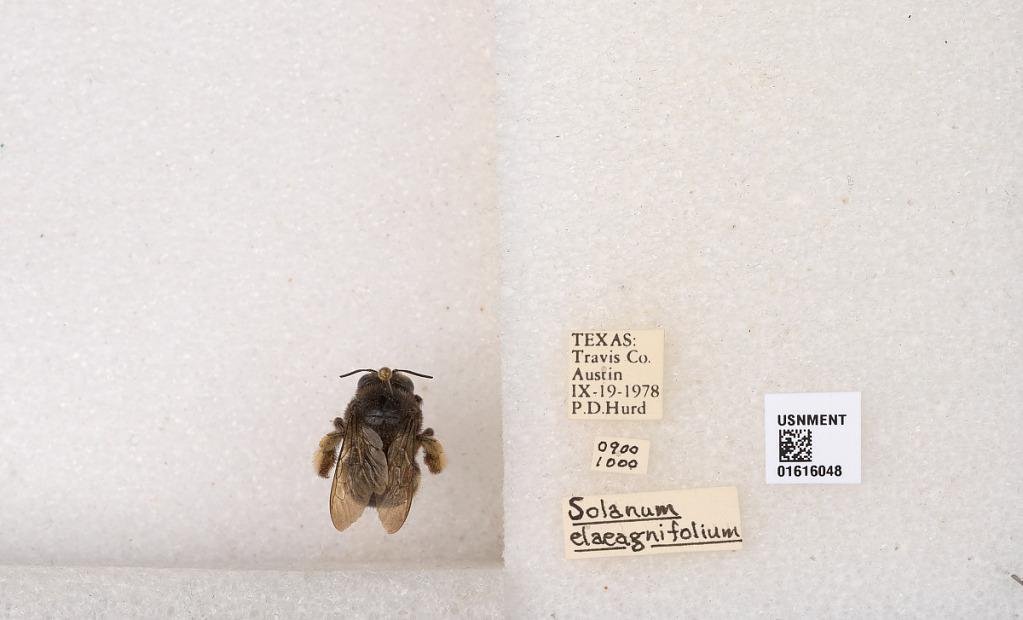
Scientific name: Xylocopa (Notoxylocopa) tabaniformis parkinsoniae Cockerell
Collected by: P. Hurd
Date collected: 1978-9-19
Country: United States
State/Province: Texas
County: Travis
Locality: Austin